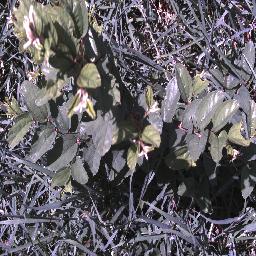
Label: chinee_apple